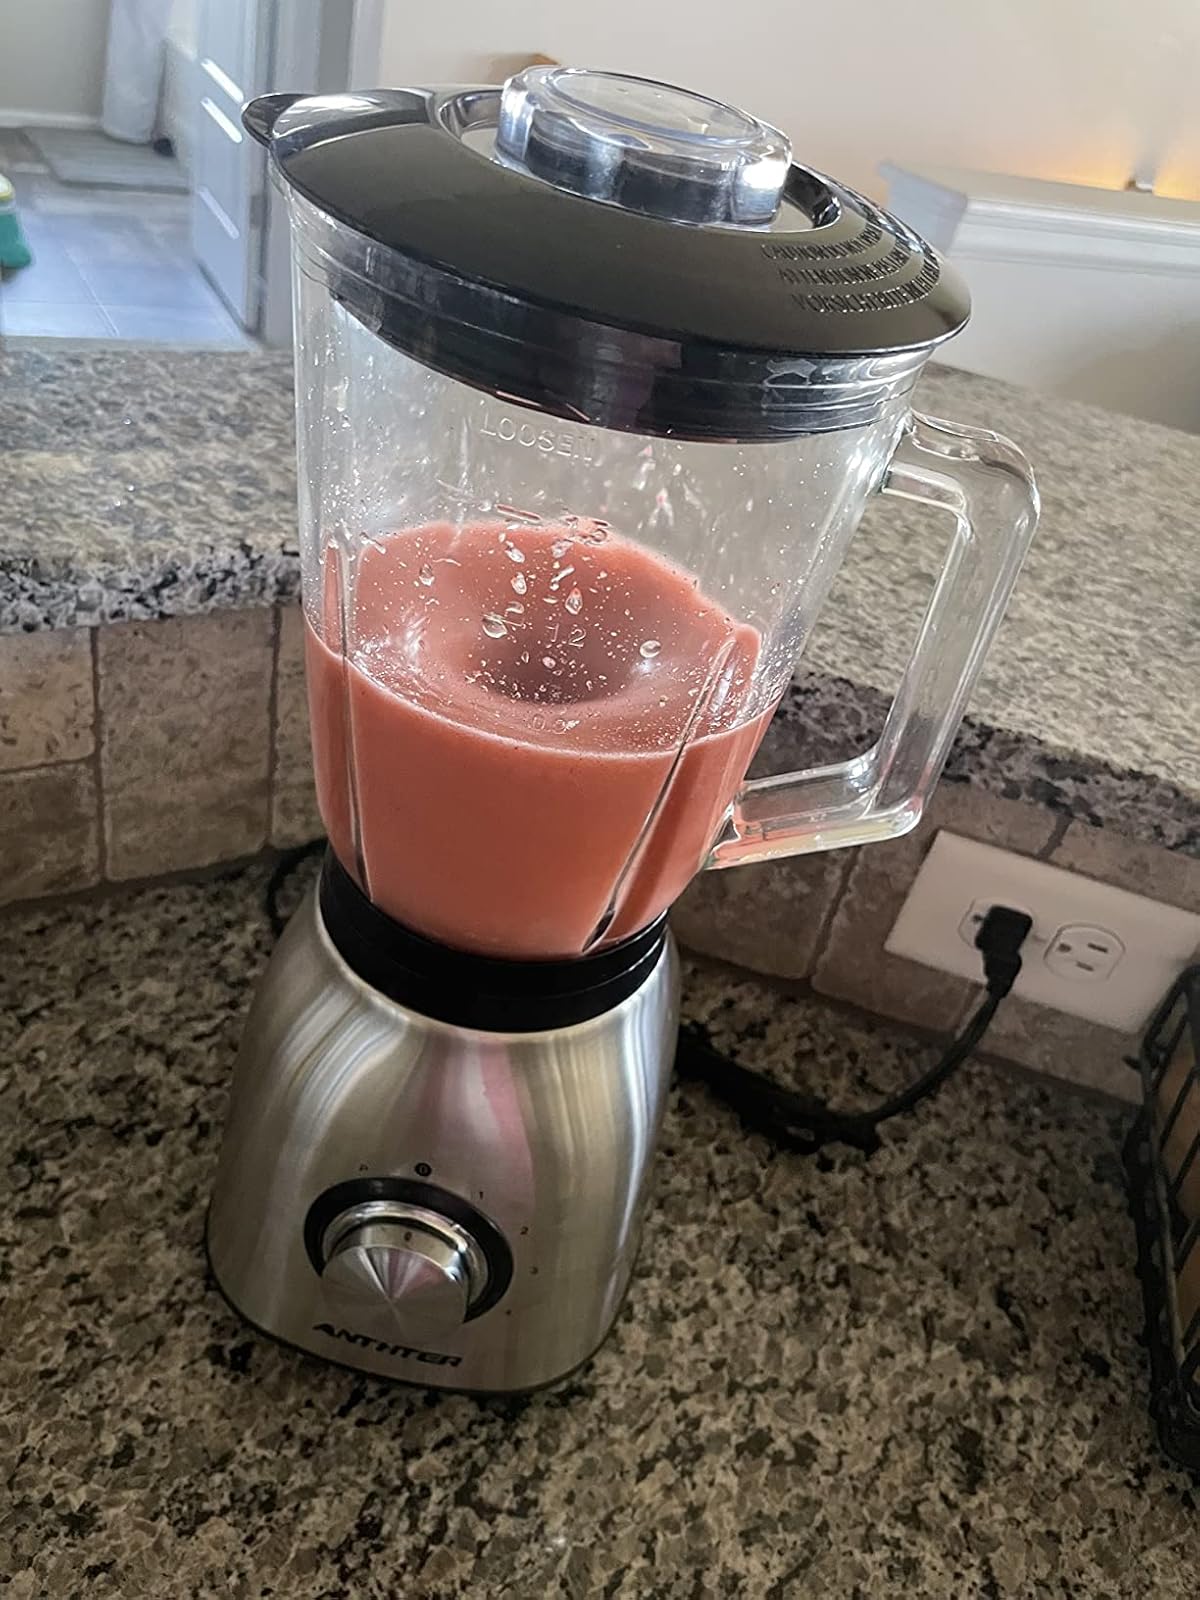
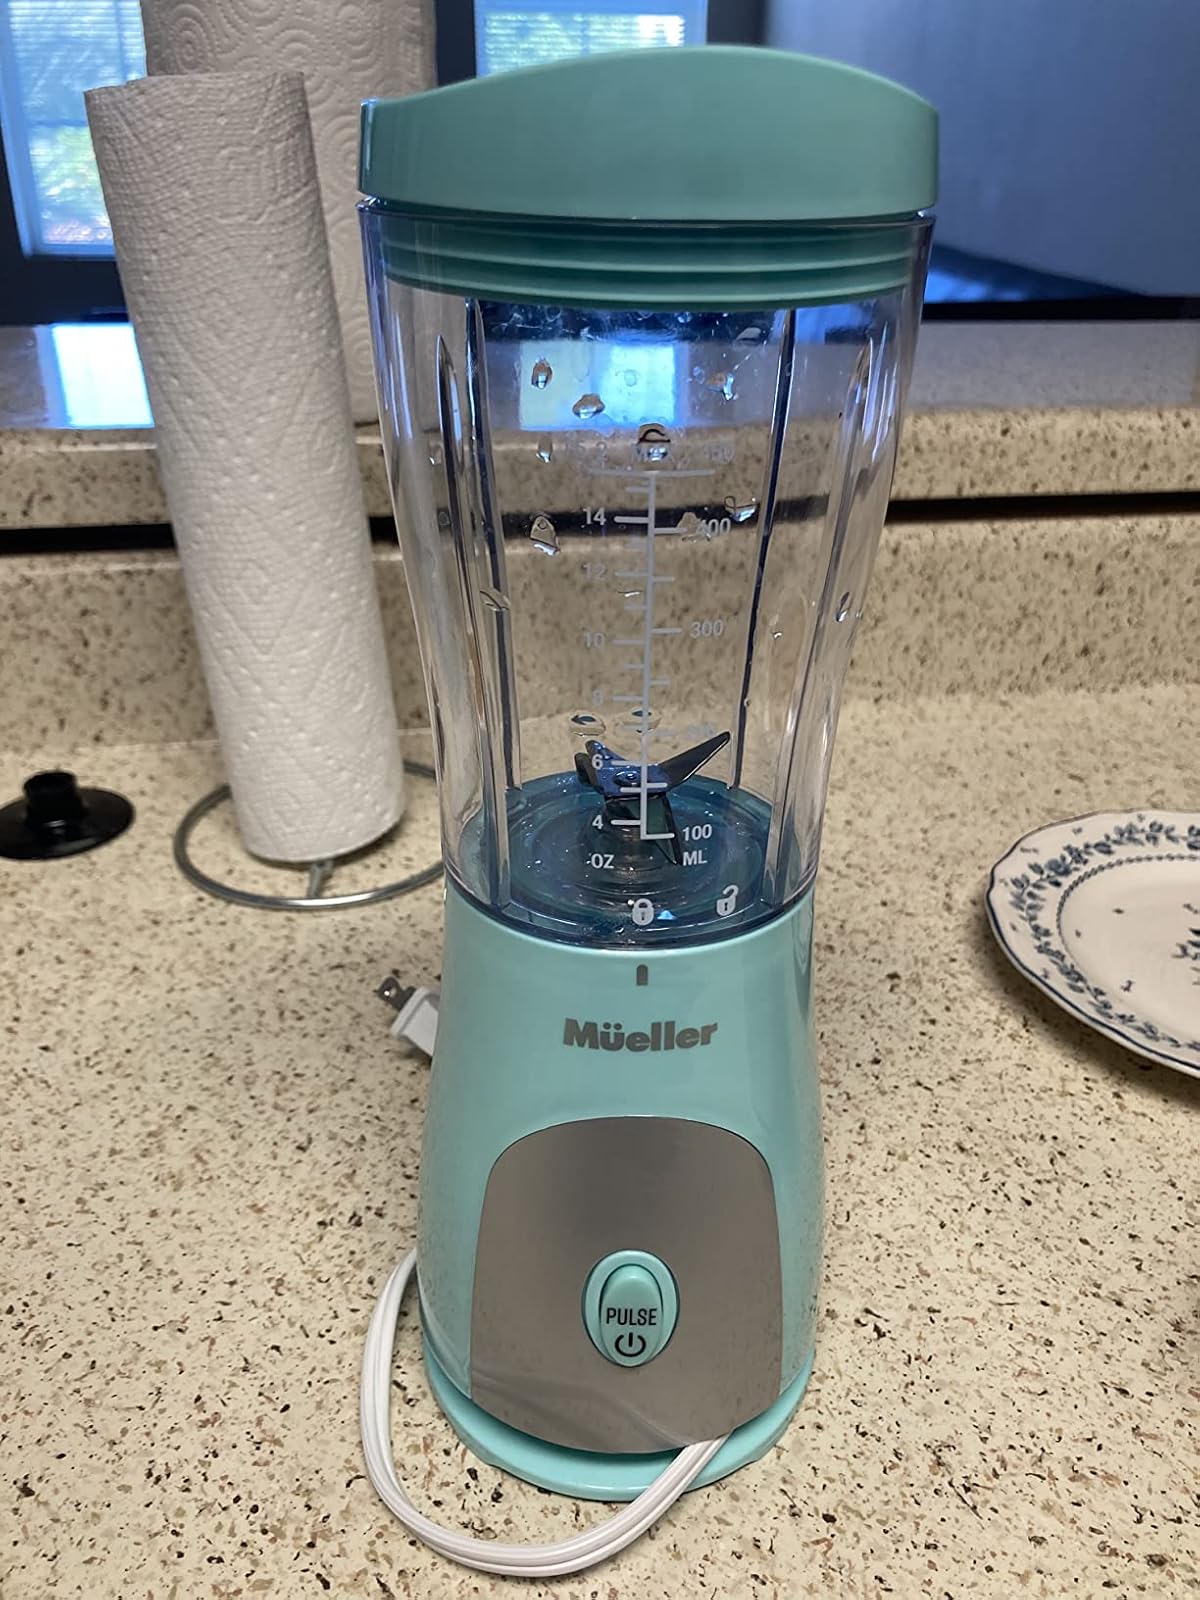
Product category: items_blender
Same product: no